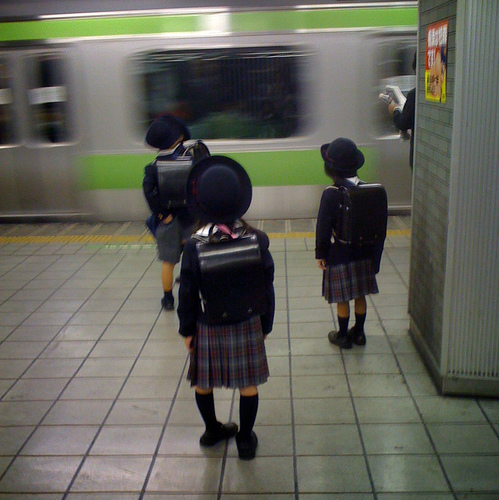
A group of young schoolgirls standing in front of a subway bus.

Three girls in school uniforms are at a train station.

Three children with backpacks are next to a train.

Three young school girls waiting on a subway train platform.